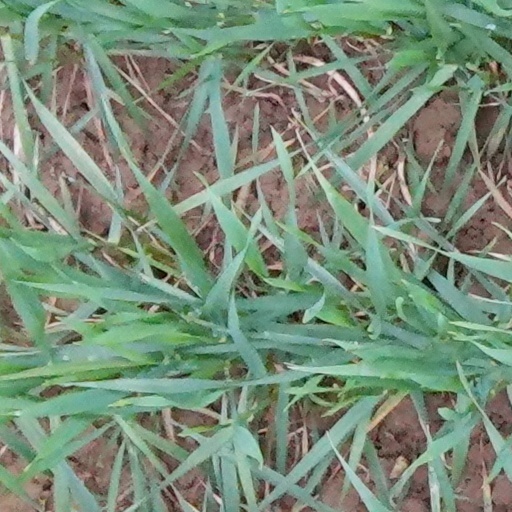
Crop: wheat